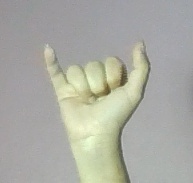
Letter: ya